Premierships of Maurice Duplessis

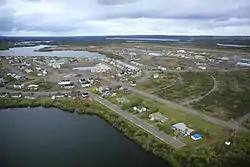
The town of Schefferville, hundreds of kilometres away from major population centres, was built during Duplessis's tenure thanks to the extraction of iron ore

Even though later in his life, he denounced his political opponents at any possible occasion. Duplessis initially tried to show himself as being above partisan politics and as a big-tent politician. In 1936, Duplessis asserted that he was "not blue, not red, not a Tory, [but] national". He also tried to appear not to be beholden only to his base electorate in the countryside. Indeed, his voters and supporters included other groups such as the clergy, traditional elites, Quebec nationalists, the business community and even parts of the working class. Notably, though, English-speaking Montrealers generally voted Liberal, as they resented what they considered as excessive preoccupation with provincial autonomy. French-Canadian university students were also generally against the policies of Duplessis.